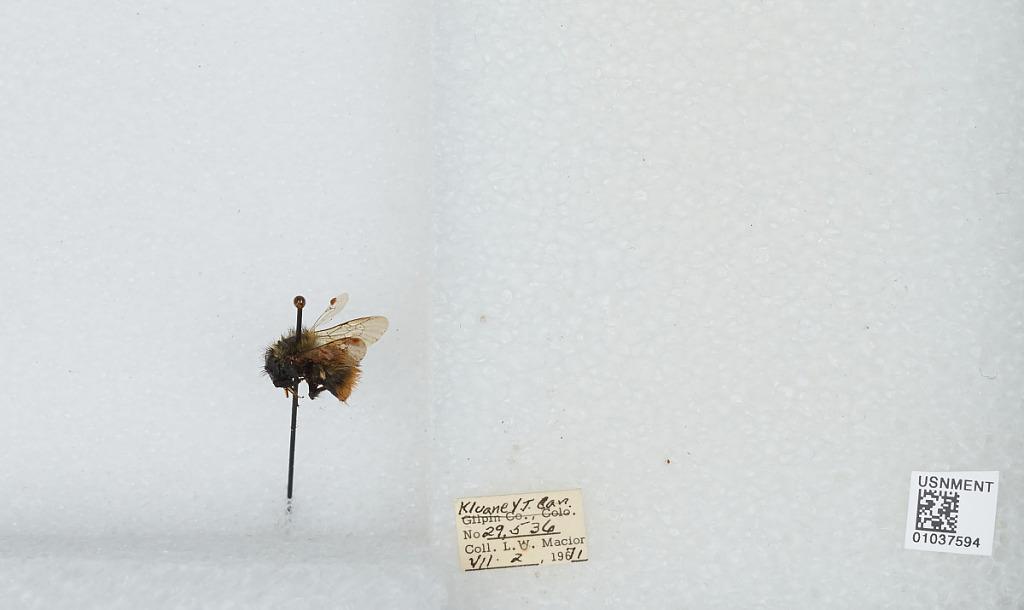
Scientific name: Bombus (Pyrobombus) mixtus Cresson
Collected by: L. Macior
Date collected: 1971-7-2
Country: Canada
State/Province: Yukon Territory
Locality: Kluane
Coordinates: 60.75, -139.5